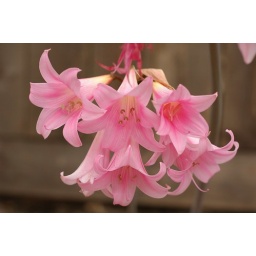
Ash from the local Zaca forest fire on the flowers in our garden.